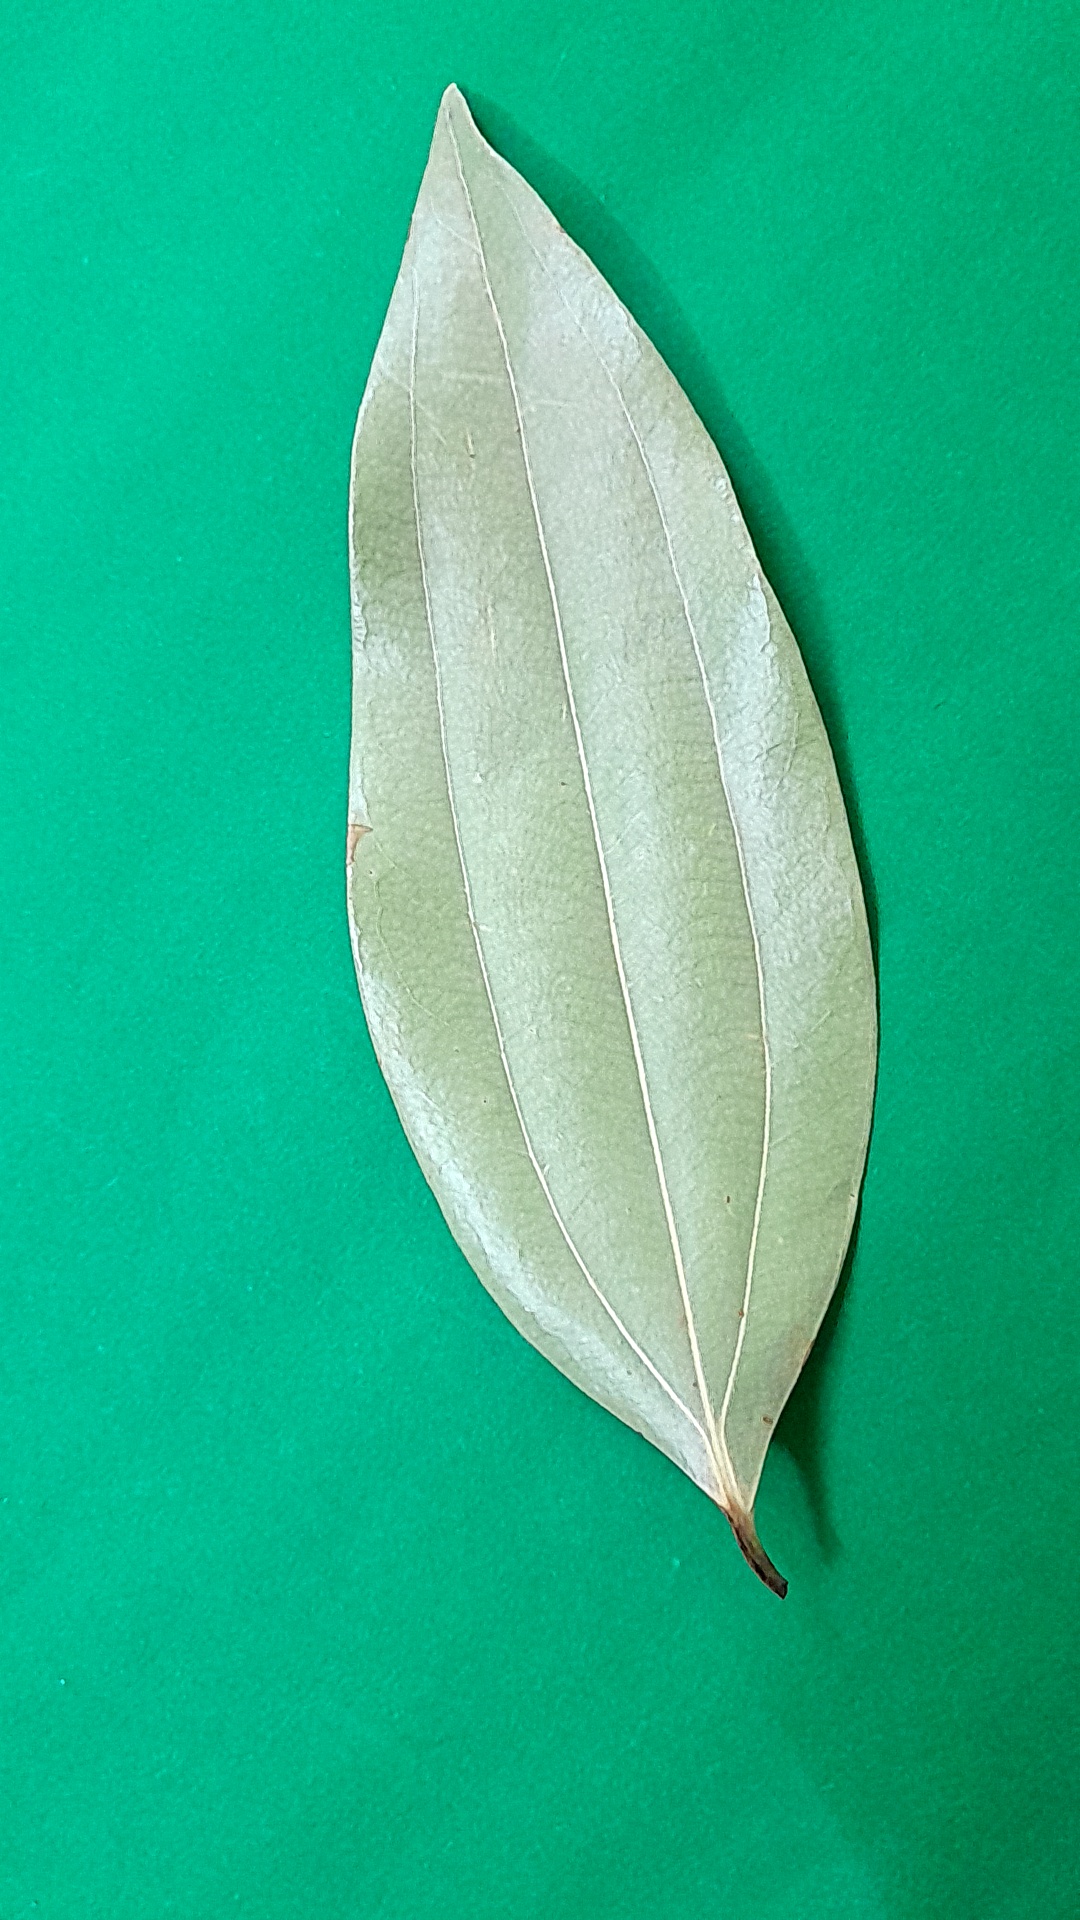
Label: Dry Leaf